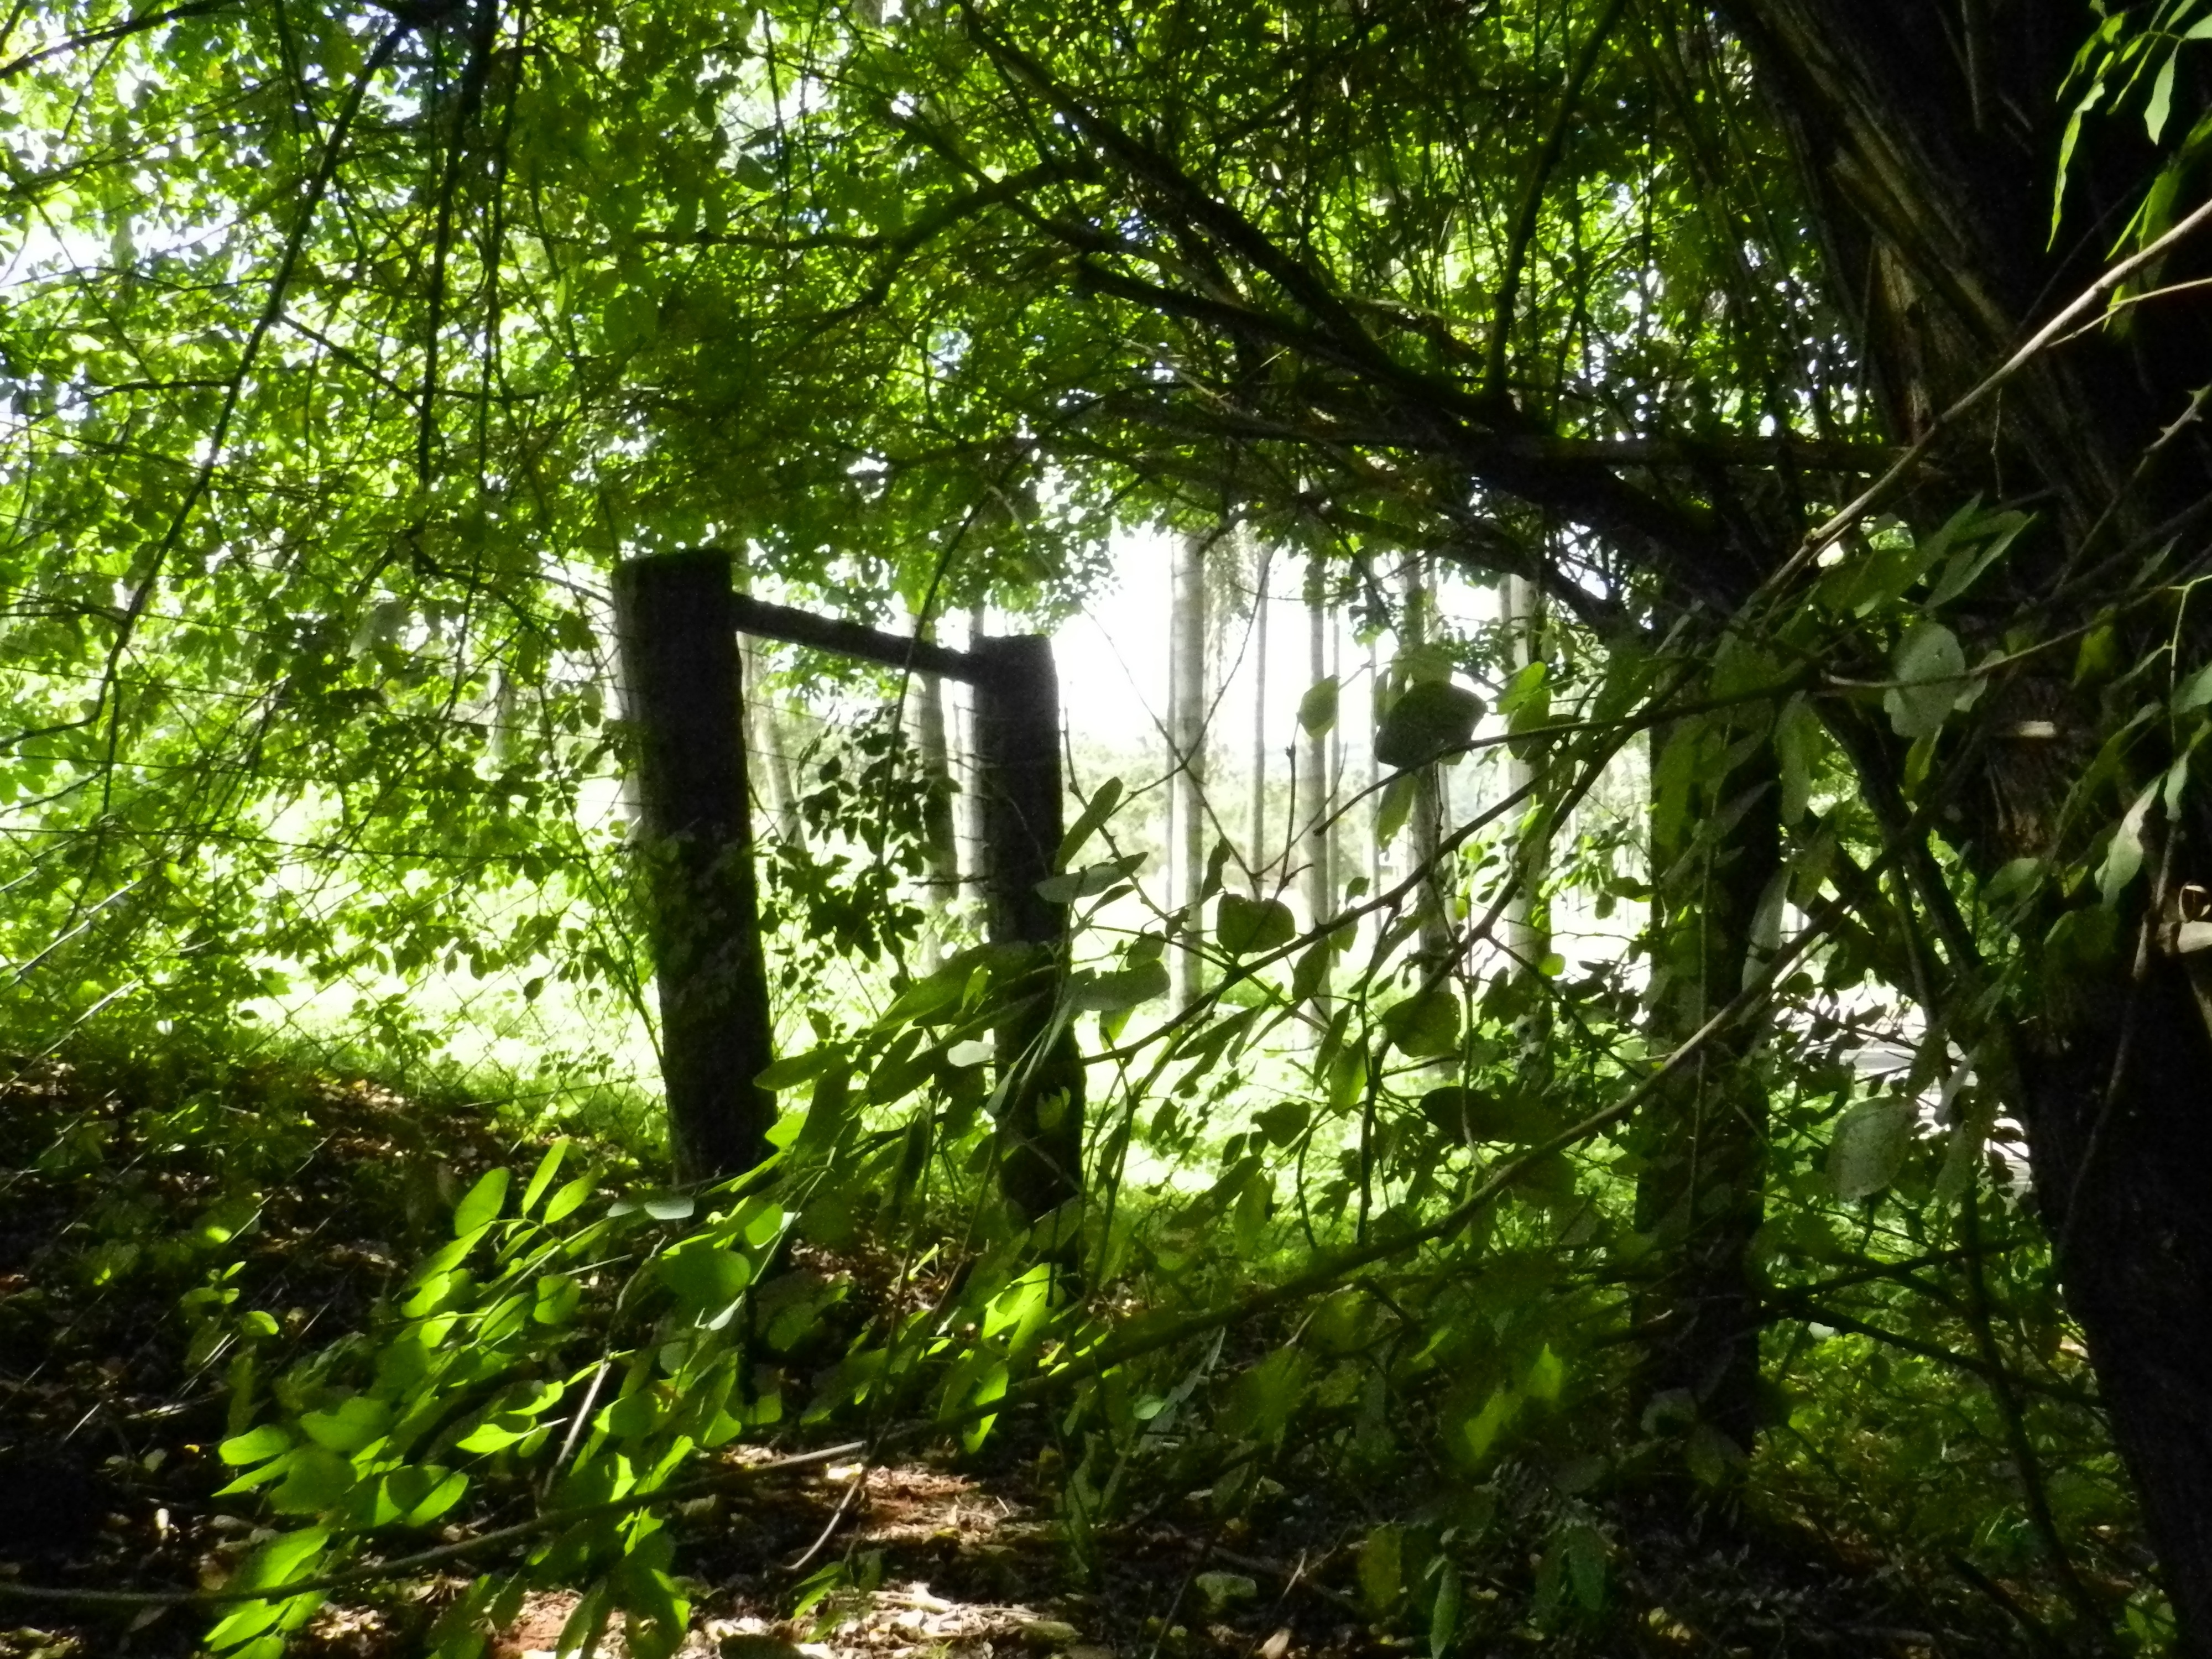
tree, forest, branch, sunlight, leaf, flower, green, jungle, botany, flora, vegetation, rainforest, deciduous, woodland, habitat, ecosystem, biome, old growth forest, natural environment, woody plant, temperate broadleaf and mixed forest